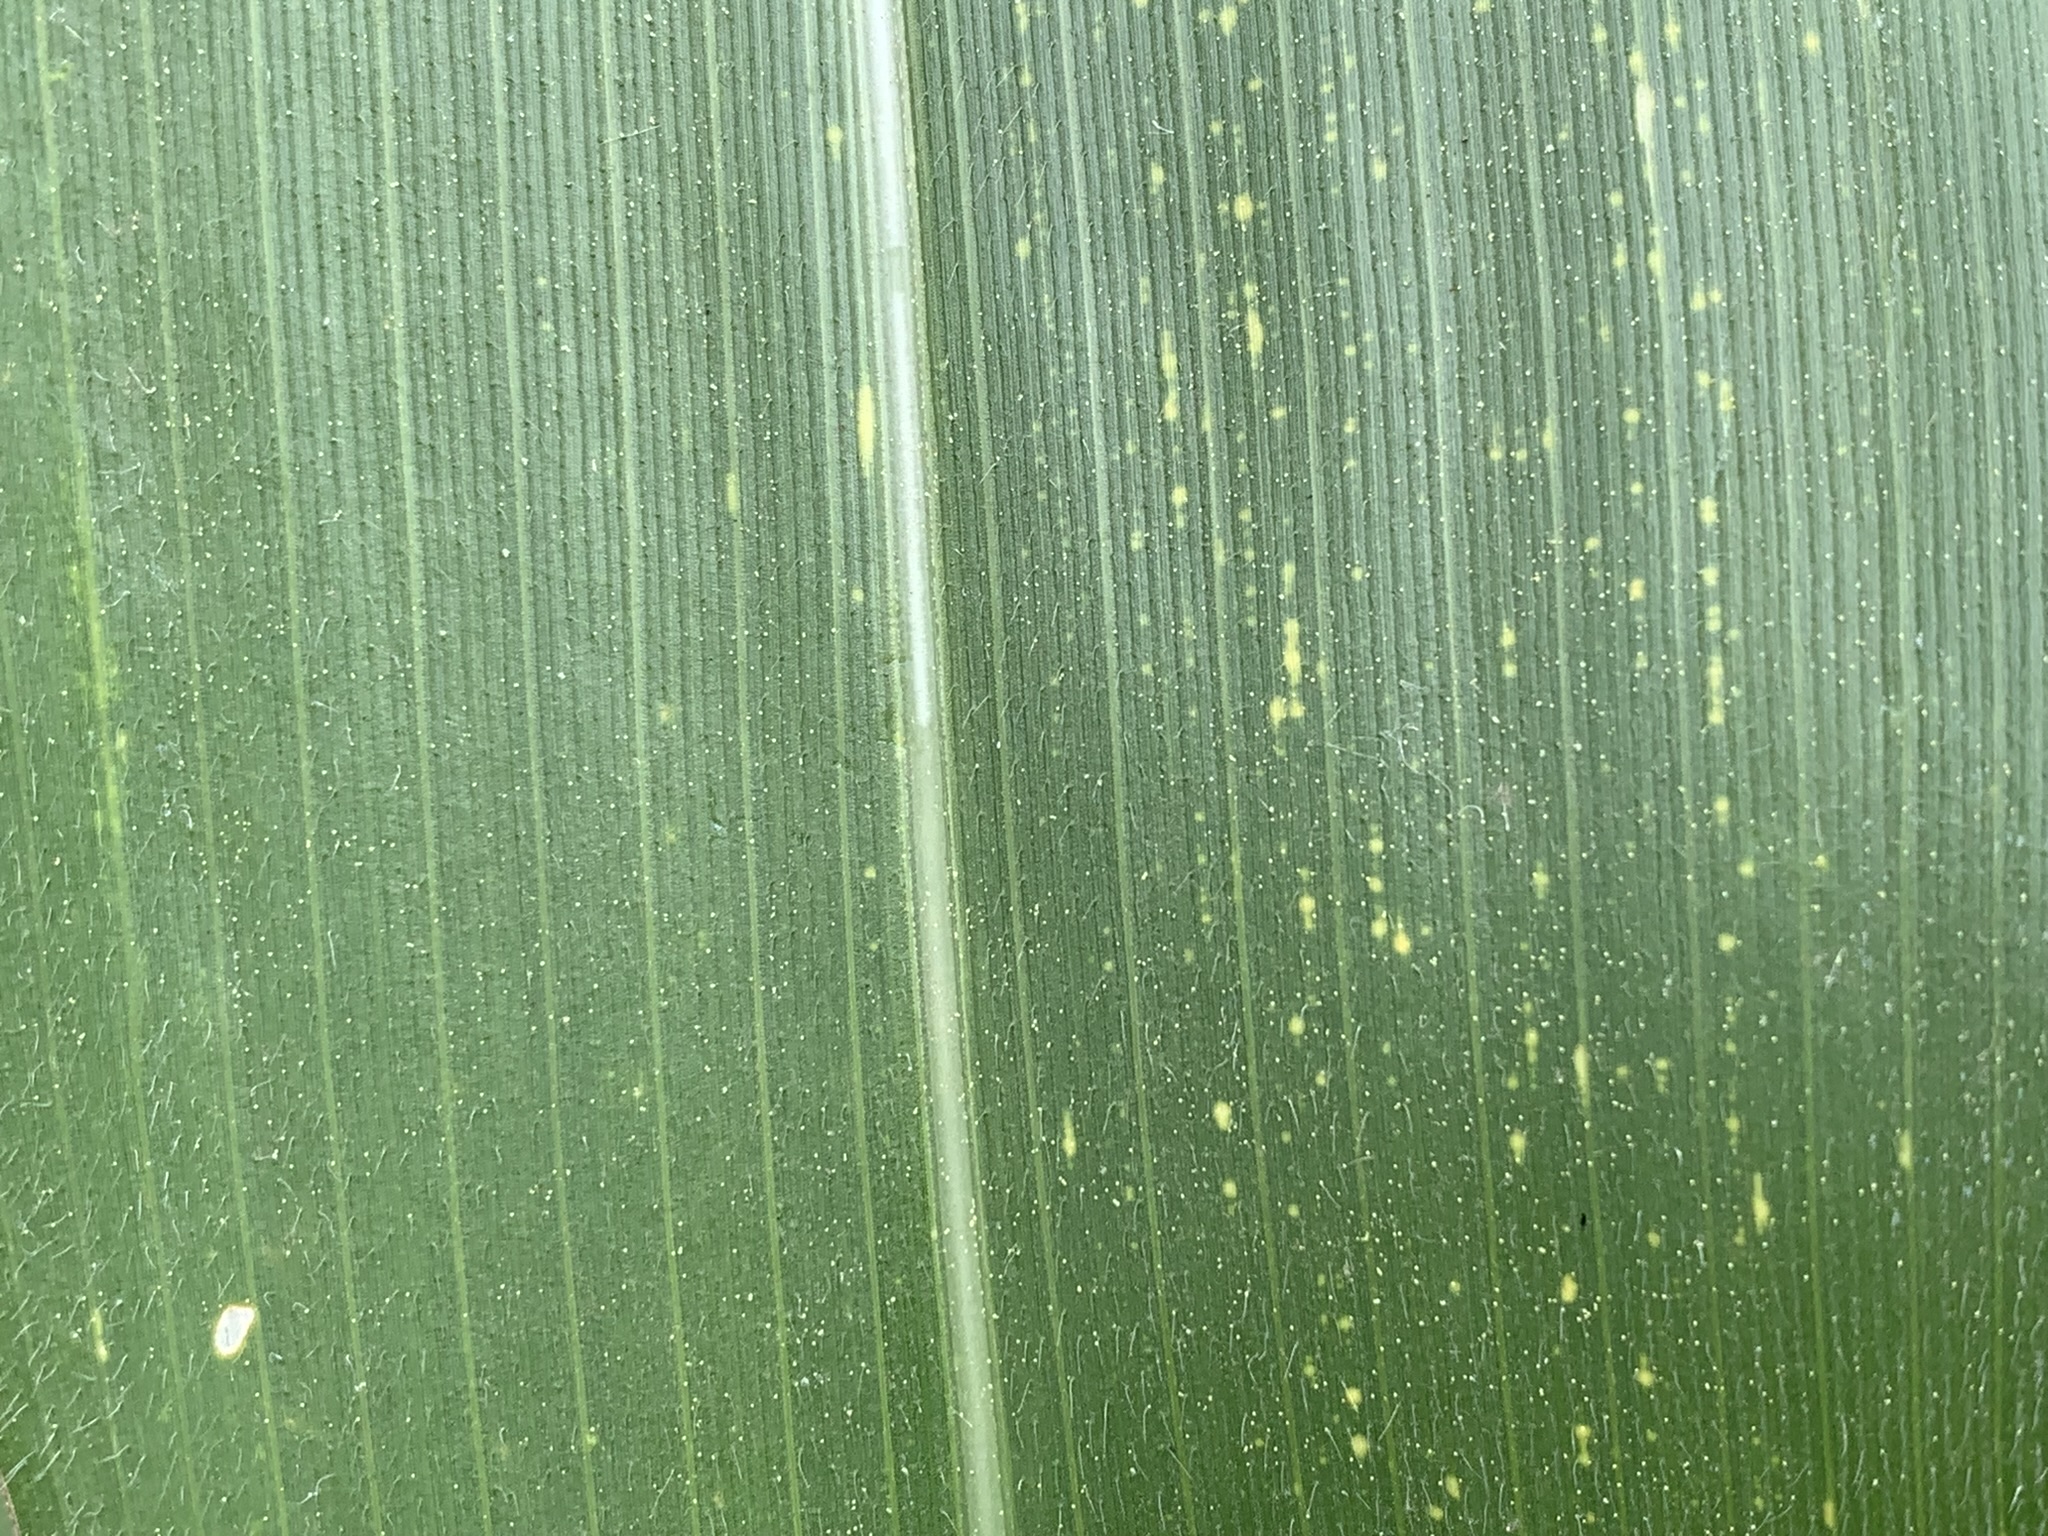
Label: MSV